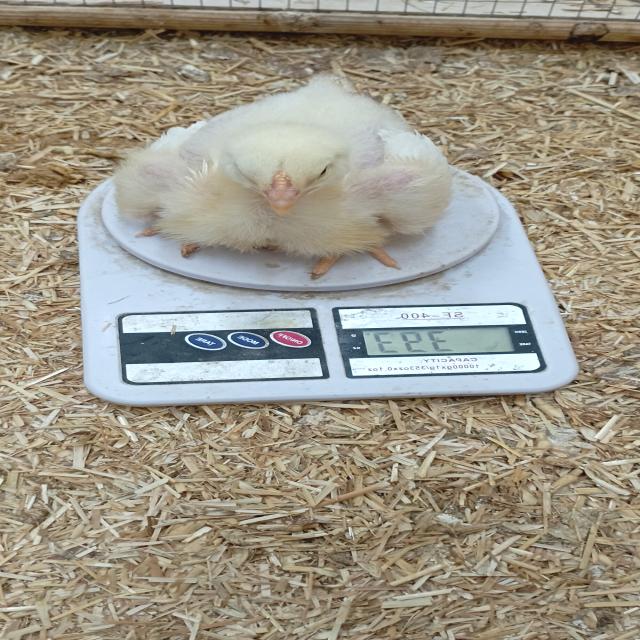
Weight: 393 g